Caesarism

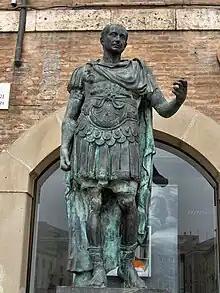
A statue of Julius Caesar, in the city of Rimini, Italy

In political science, the term Caesarism identifies and describes an authoritarian, populist, and autocratic ideology inspired by Julius Caesar, the leader of Rome, from 49 BC to 44 BC.